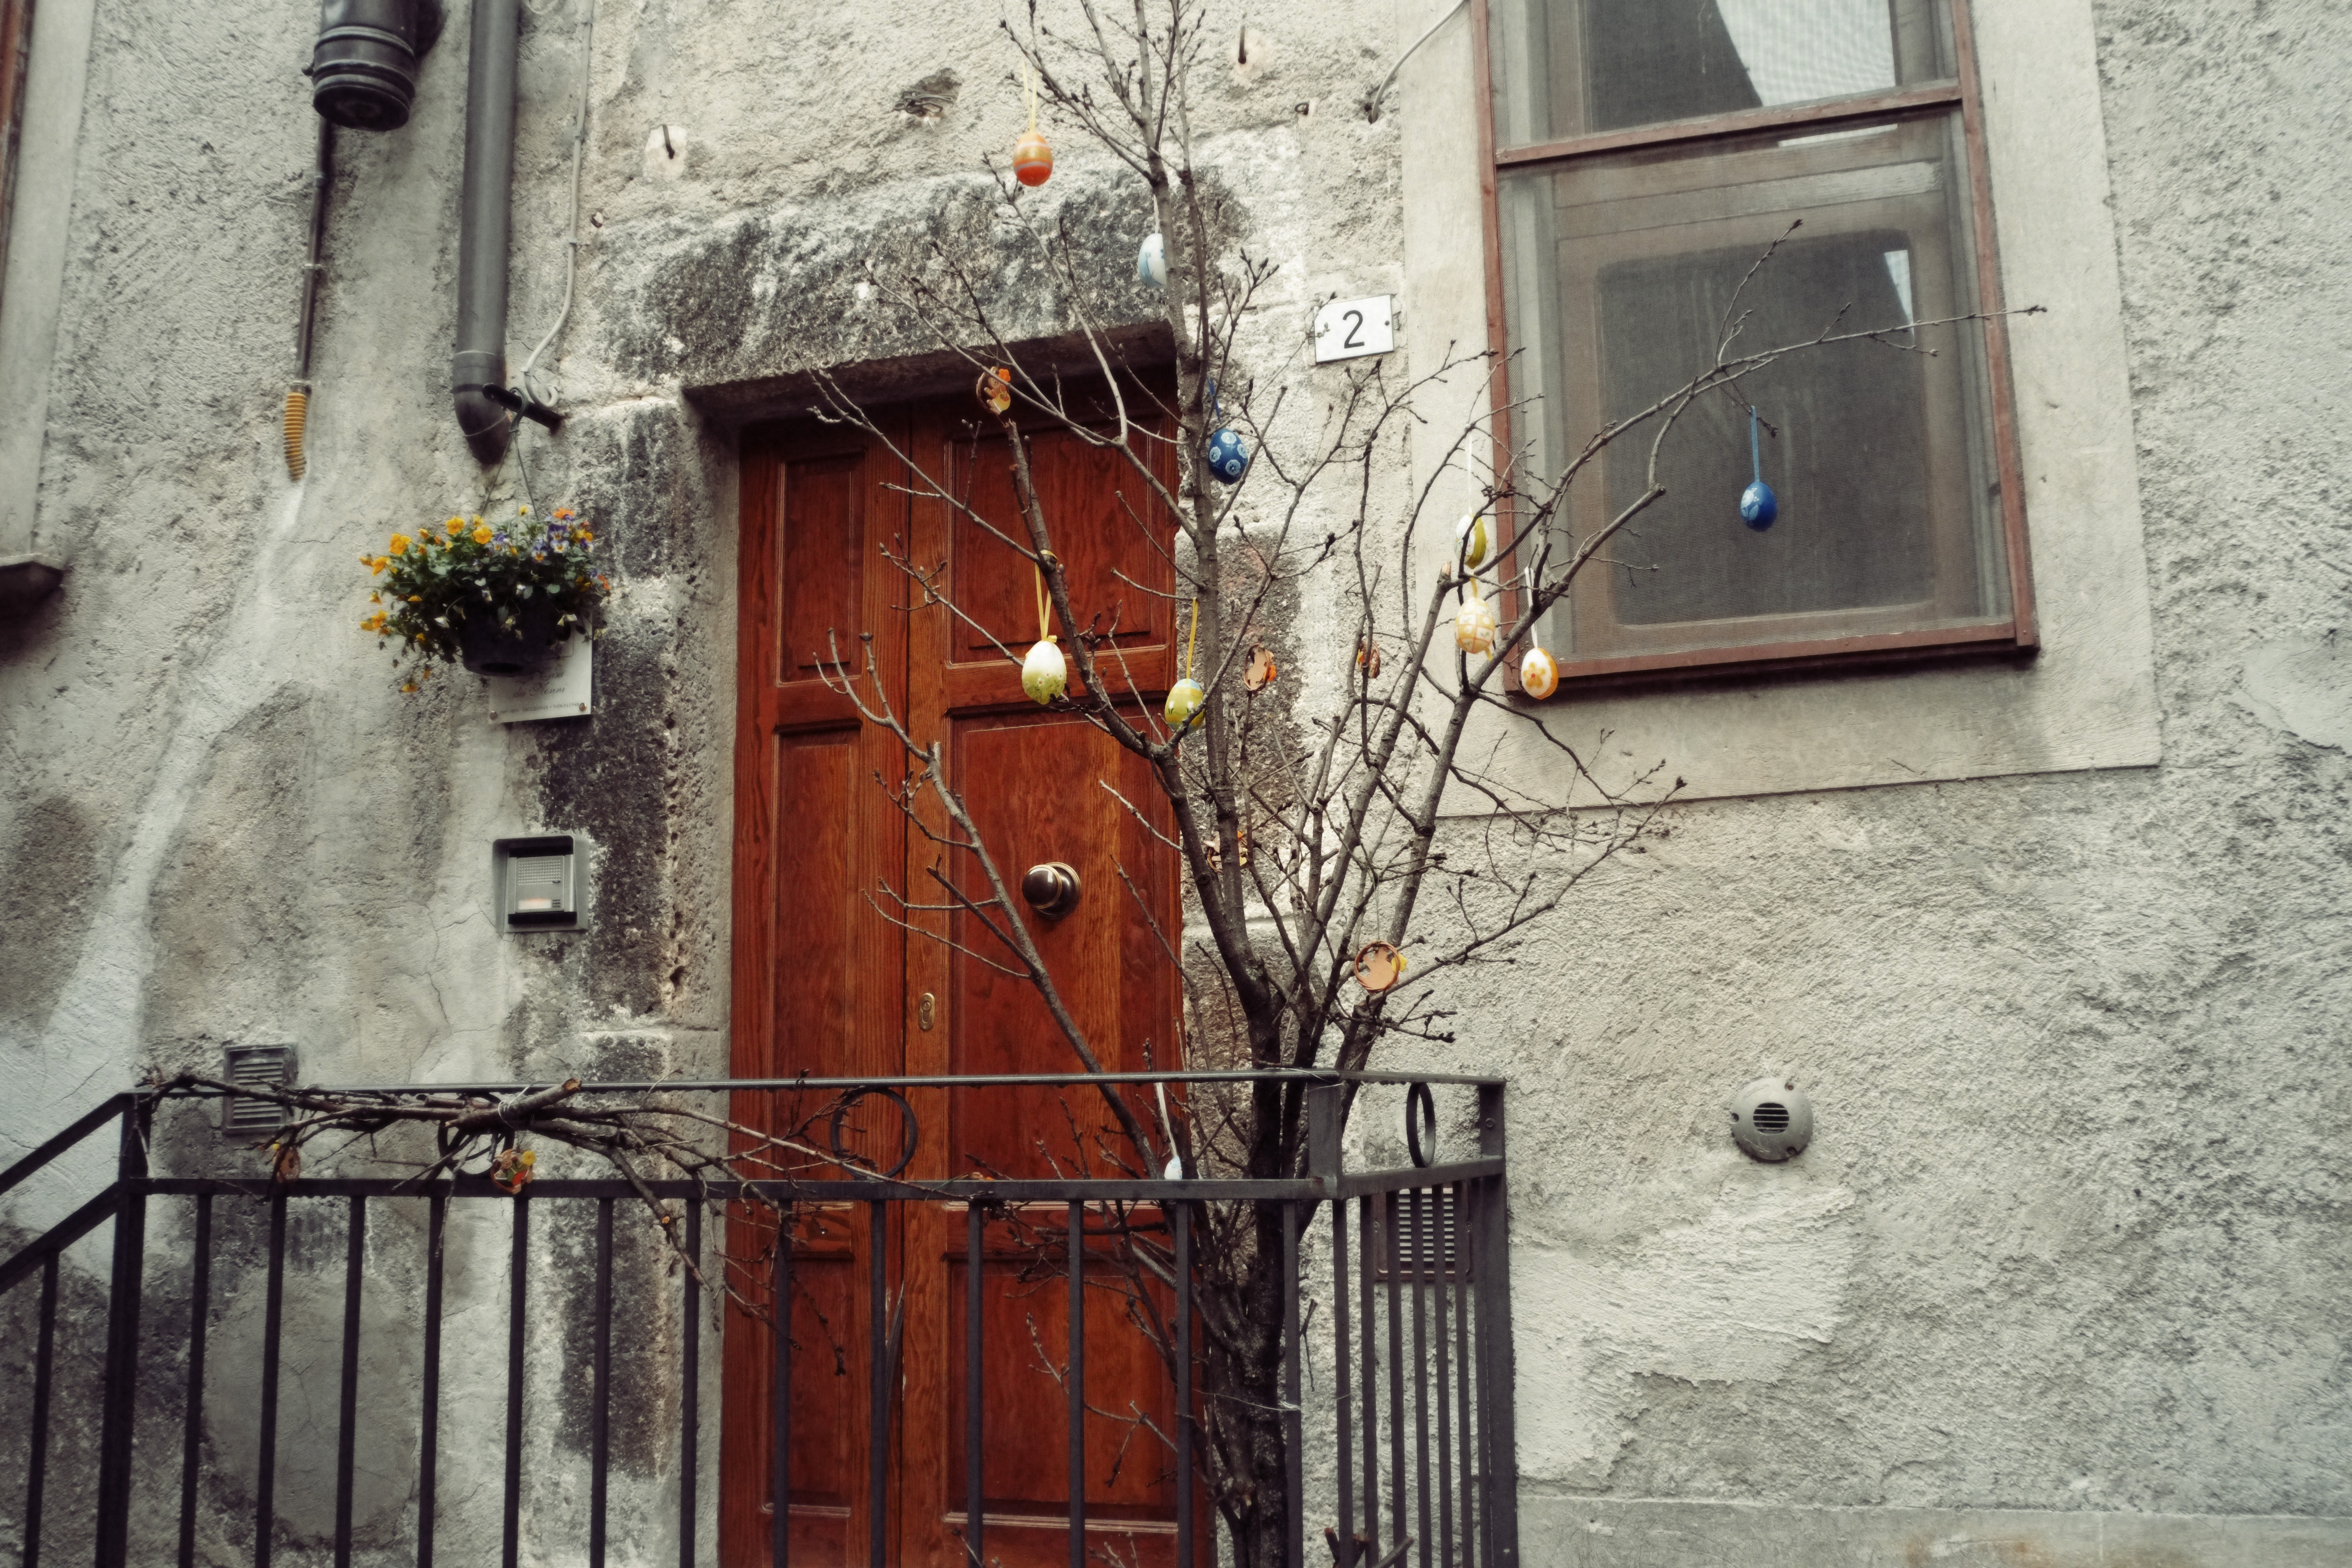
wood, road, street, house, window, alley, wall, color, italy, facade, door, art, infrastructure, fuji, fujix, fujixe1, e1, scanno, urban area